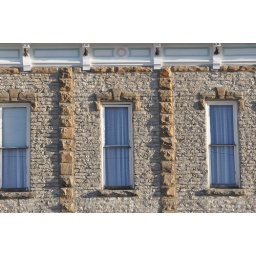
Second floor of a building in downtown Sedan, kansas